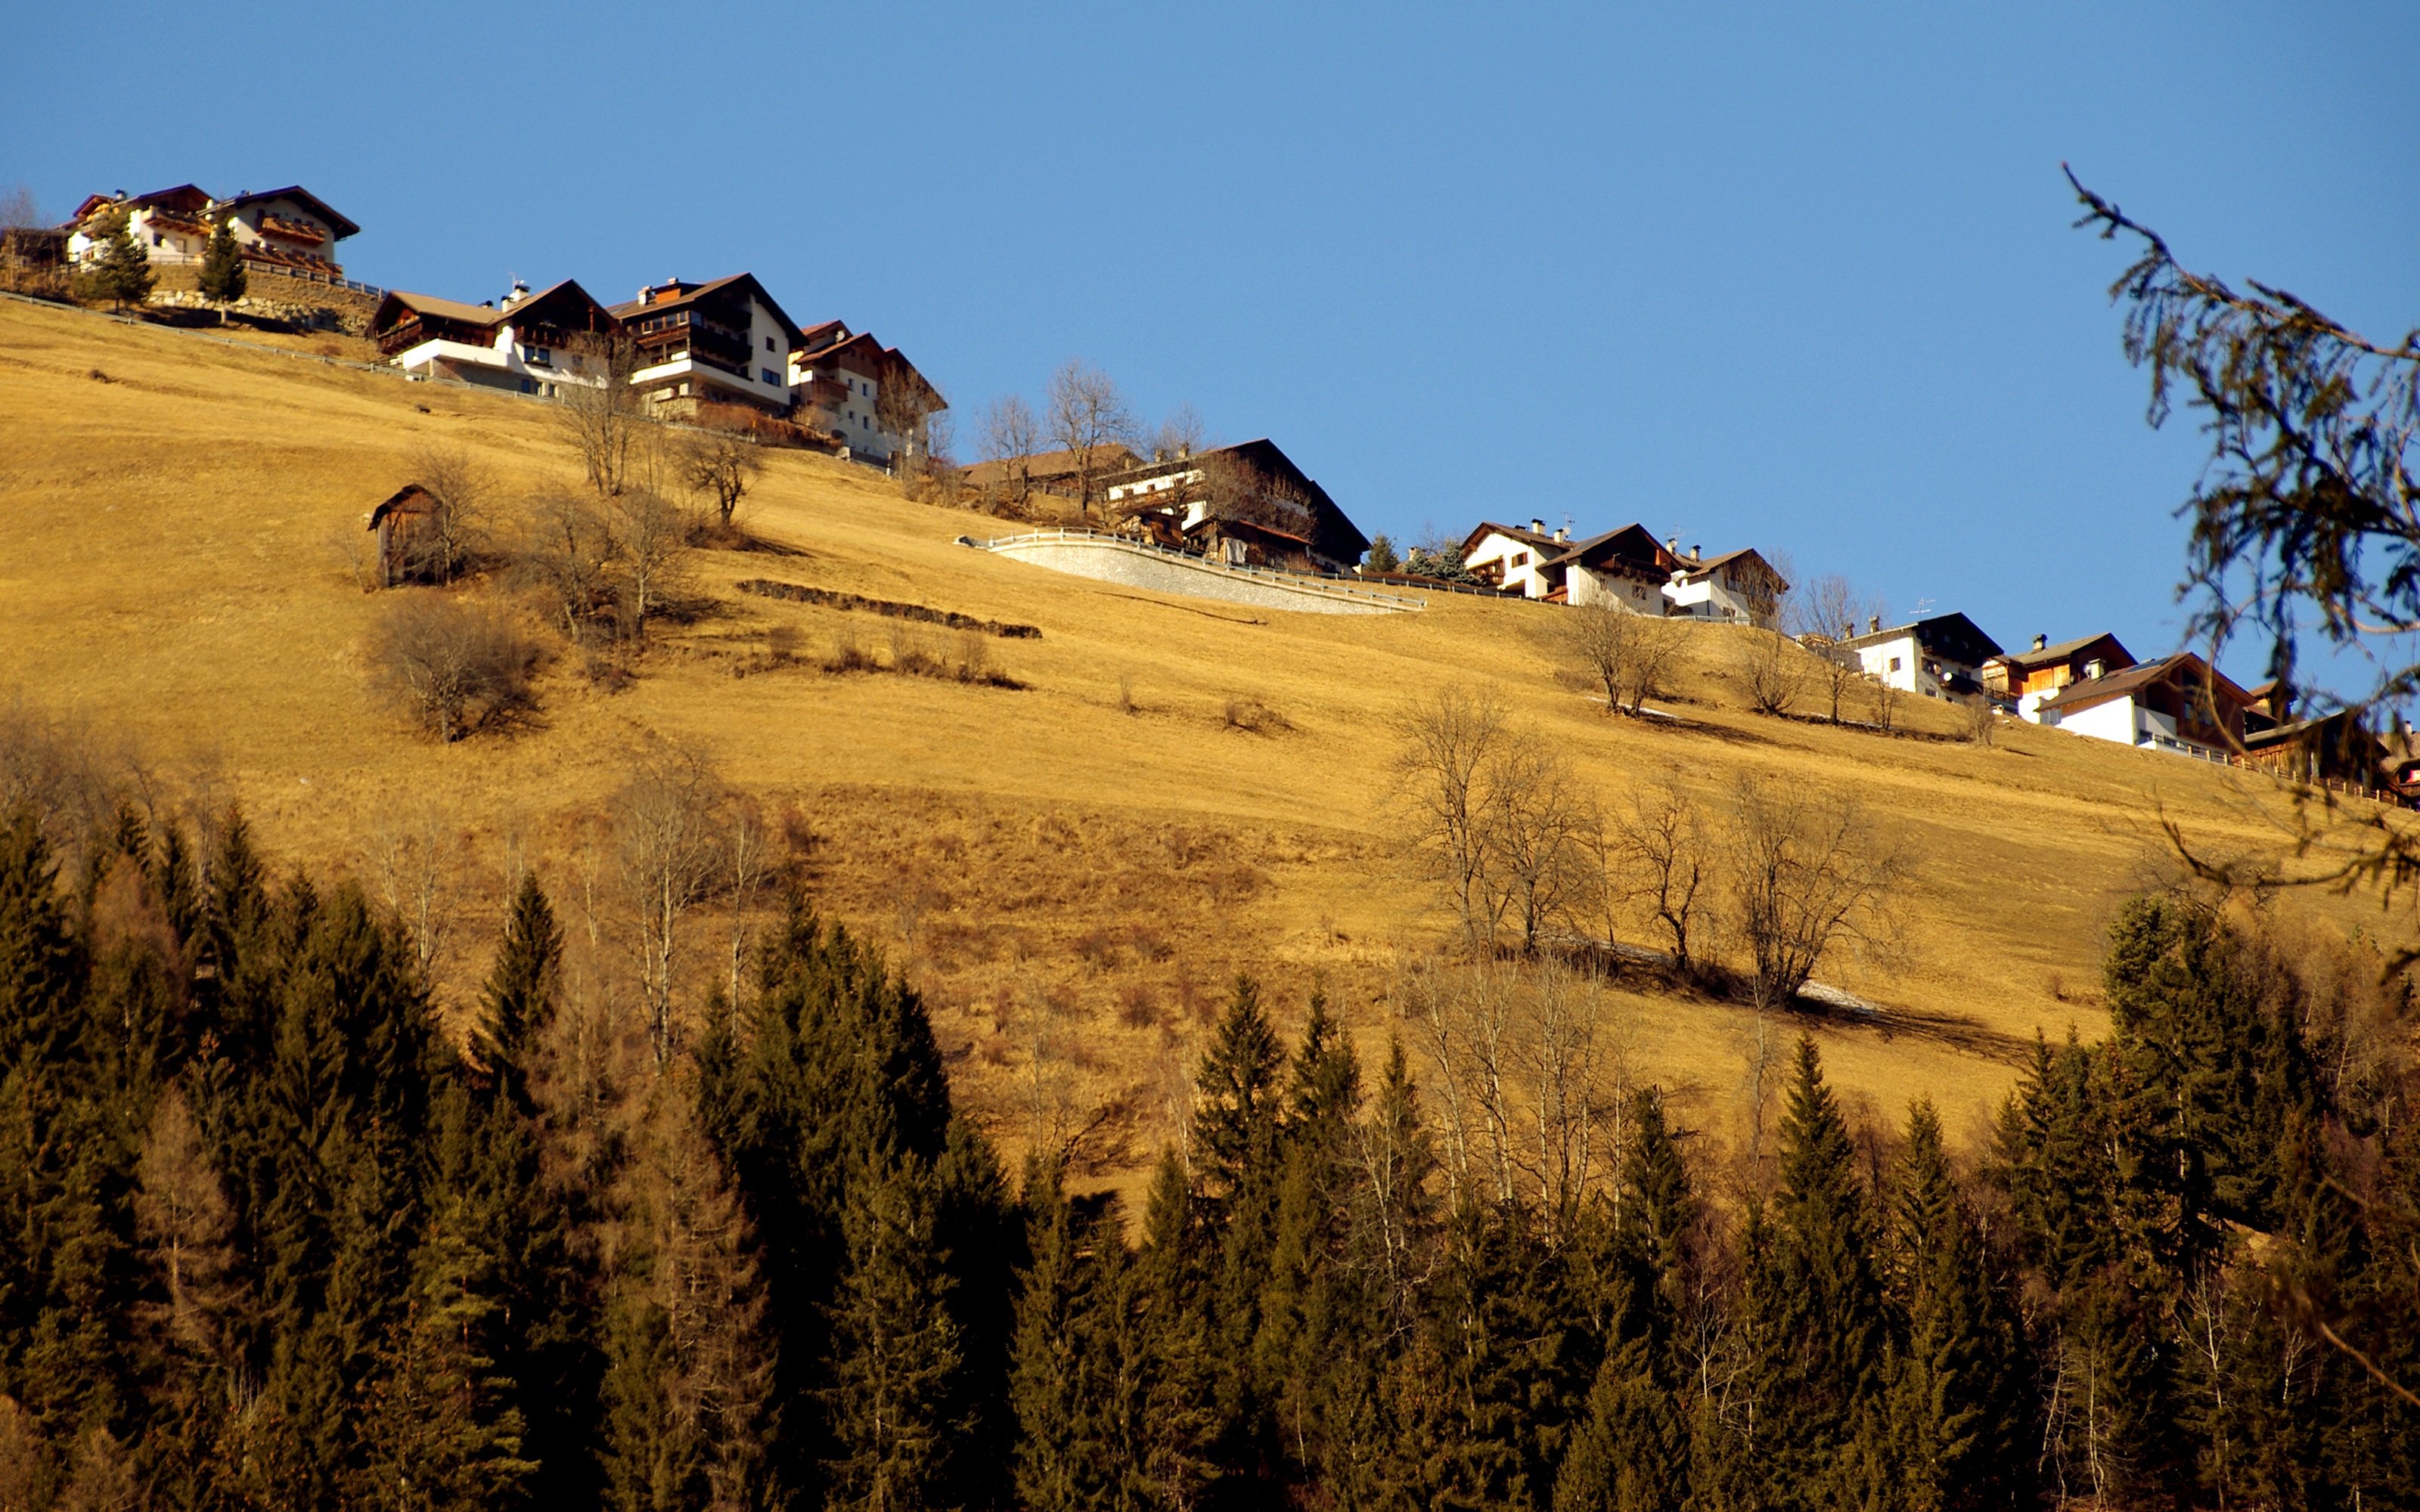
landscape, tree, nature, rock, wilderness, mountain, winter, hill, valley, mountain range, italy, terrain, geology, holidays, alps, plateau, habitat, dolomites, val badia, landform, trentino alto adige, mountain houses, natural environment, geographical feature, mountainous landforms, mountain huts